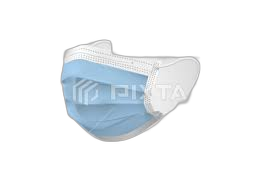
Waste category: trash